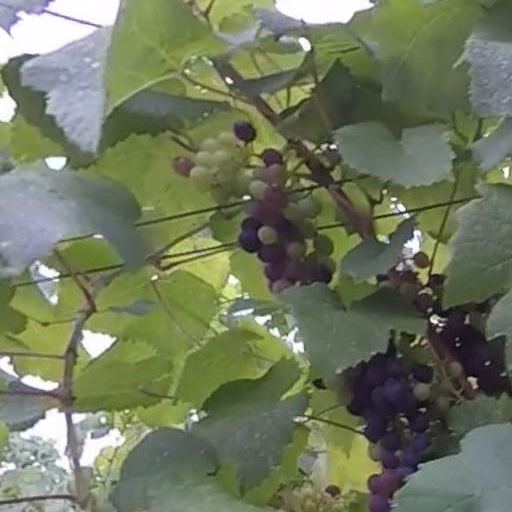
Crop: grape